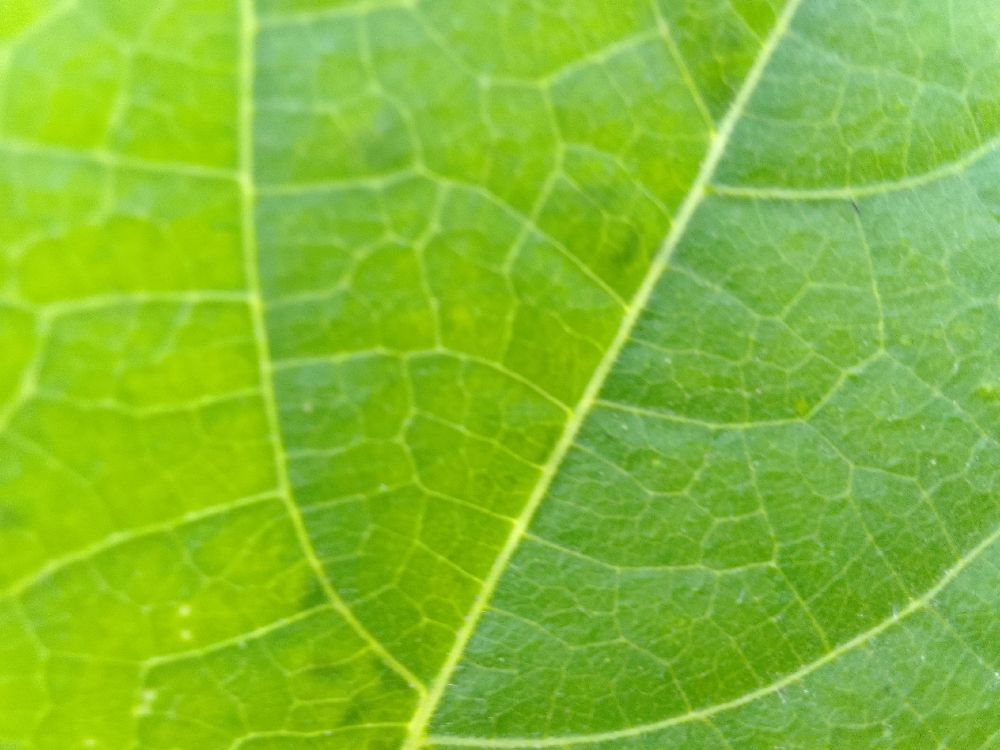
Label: healthy